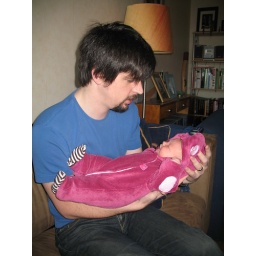
Nora in pink bear suit